House of Fools (TV series)

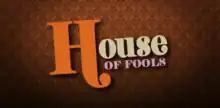

House of Fools is a British comedy television series that was first broadcast on BBC Two on 14 January 2014. Bob Mortimer and Vic Reeves wrote the show, and star in it as themselves.